The Overtaxed

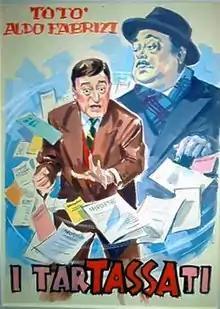

I Tartassati is an Italian comedy film from 1959, directed by Stefano Vanzina, written by Aldo Fabrizi, starring Totò and Louis de Funès. The film is known under the titles The Overtaxed (English) and Fripouillard et Compagnie (French).